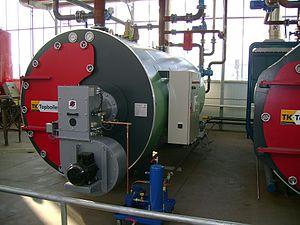
Bruleur Gas/Petrole Zantingh